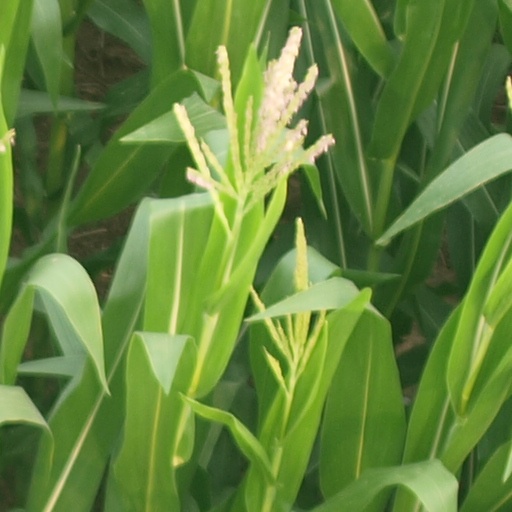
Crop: maize; corn